Wollongong Central

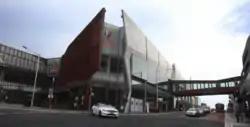
West Kiera building of Wollongong Central

Wollongong Central is a large shopping centre in Wollongong, New South Wales, Australia.